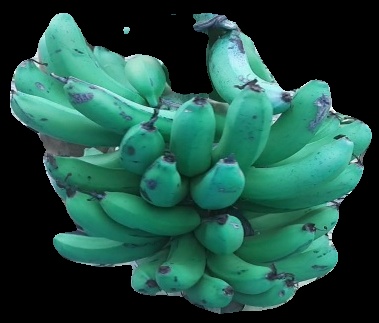
Variety: pachbale
Grade: grade3